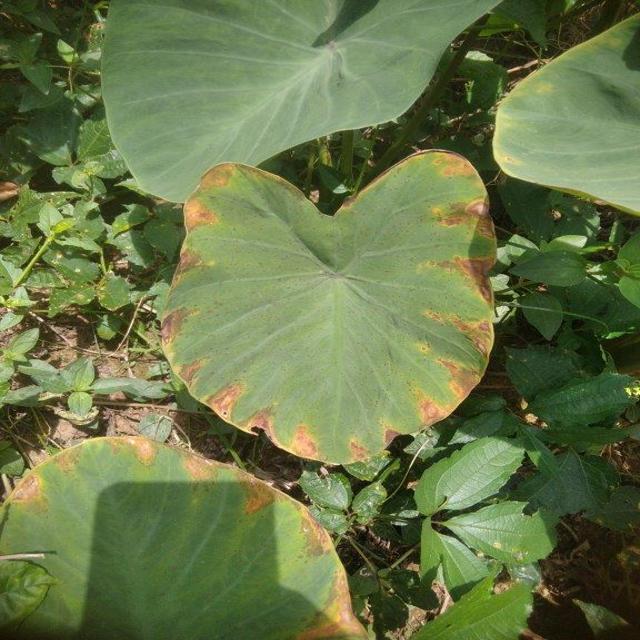
Label: Mid_Blight